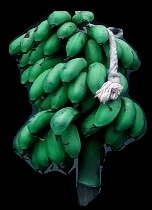
Variety: rasbale
Grade: grade2